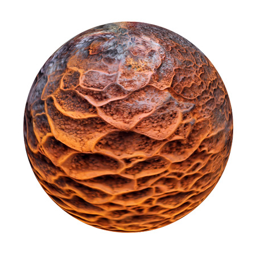
the surface of rusty metal